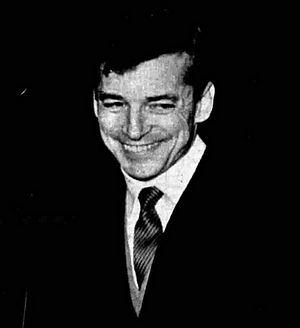
Piero Bellugi est un chef d'orchestre italien.